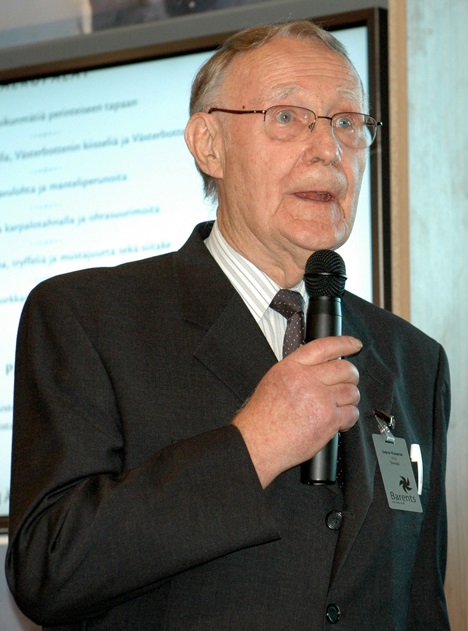
อิงวาร์ คัมปรัด

| name = อิงวาร์ คัมปรัด
| image = Ingvar Kamprad Haparanda June 2010.jpg
| alt = คัมปรัดถือไมค์
| caption = อิงวาร์ คัมปรัดในฮาปารันดา มิถุนายน ค.ศ. 2010
| birth_place = Pjätteryd สวีเดน (ปัจจุบันคือเทศบาลเอ็ล์มฮึลต์)
| death_place = เอ็ล์มฮึลต์ สวีเดน
| occupation = นักธุรกิจ
| networth = 58.7 พันล้านดอลลาร์สหรัฐ (บลูมเบิร์ก, มกราคม 2018)3.5 พันล้านดอลลาร์สหรัฐ (ฟอบส์, มกราคม 2015)
| spouse = "INGVAR KAMPRAD, FOUNDER OF IKEA", sweden.se; accessed 28 January 2018.
| children = 4
| known_for = ผู้ก่อตั้งอิเกีย
| signature = Ingvar Kamprad Signature.svg
เฟโอดอร์ อิงวาร์ คัมปรัด () เกิดเมื่อวันที่ 30 มีนาคม ค.ศ. 1926 เป็นนักธุรกิจชาวประเทศสวีเดน|สวีเดน ผู้ก่อตั้งอิเกีย บริษัทผู้ผลิตเฟอร์นิเจอร์รายใหญ่ ประสบความสำเร็จจนมีมูลค่าทรัพย์สินสูงถึง 58.7 พันล้านดอลลาร์สหรัฐในเดือนมกราคม ค.ศ. 2018 เมื่อเขาเสียชีวิตลง
==อ้างอิง==
หมวดหมู่:นักธุรกิจชาวสวีเดน